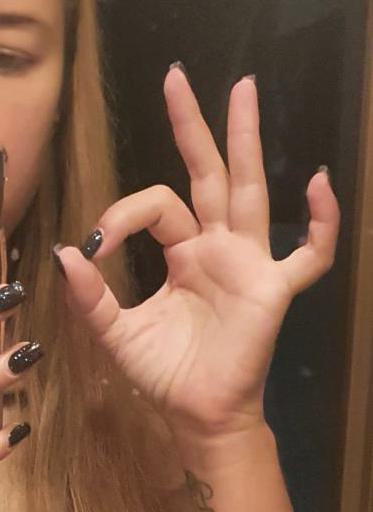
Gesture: ok